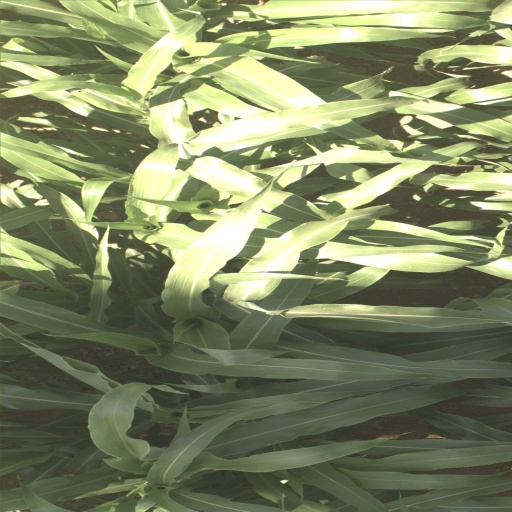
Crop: sorghum